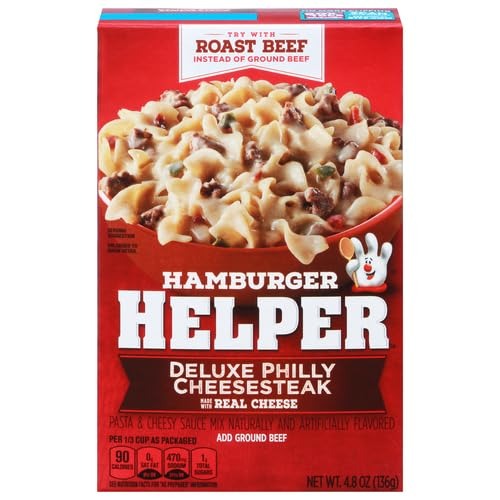
Item Name: Betty Crocker Deluxe Philly Cheesesteak, 4.8 Oz
Bullet Point 1: Dry meal mix: America's favorite hamburger Helper in a delicious Philly cheesesteak entre, blending pasta, cheesy sauce and French fried onion topping
Bullet Point 2: Ingredients: packaged food is made with 100% real cheese and no artificial flavors or colors from Artificial Sources
Bullet Point 3: Quick and easy: make hamburger Helper in three easy steps; simply brown beef, stir in ingredients and pasta sauce and simmer
Bullet Point 4: Endless options: add your own twist with additional ingredients and head to the Betty Crocker website for hamburger Helper recipes and pastas the whole family will love
Bullet Point 5: Box contains: one pack of hamburger Helper meals, 4.8 oz. Box; an everyday pantry staple
Value: 4.8
Unit: Ounce

Price: 4.89